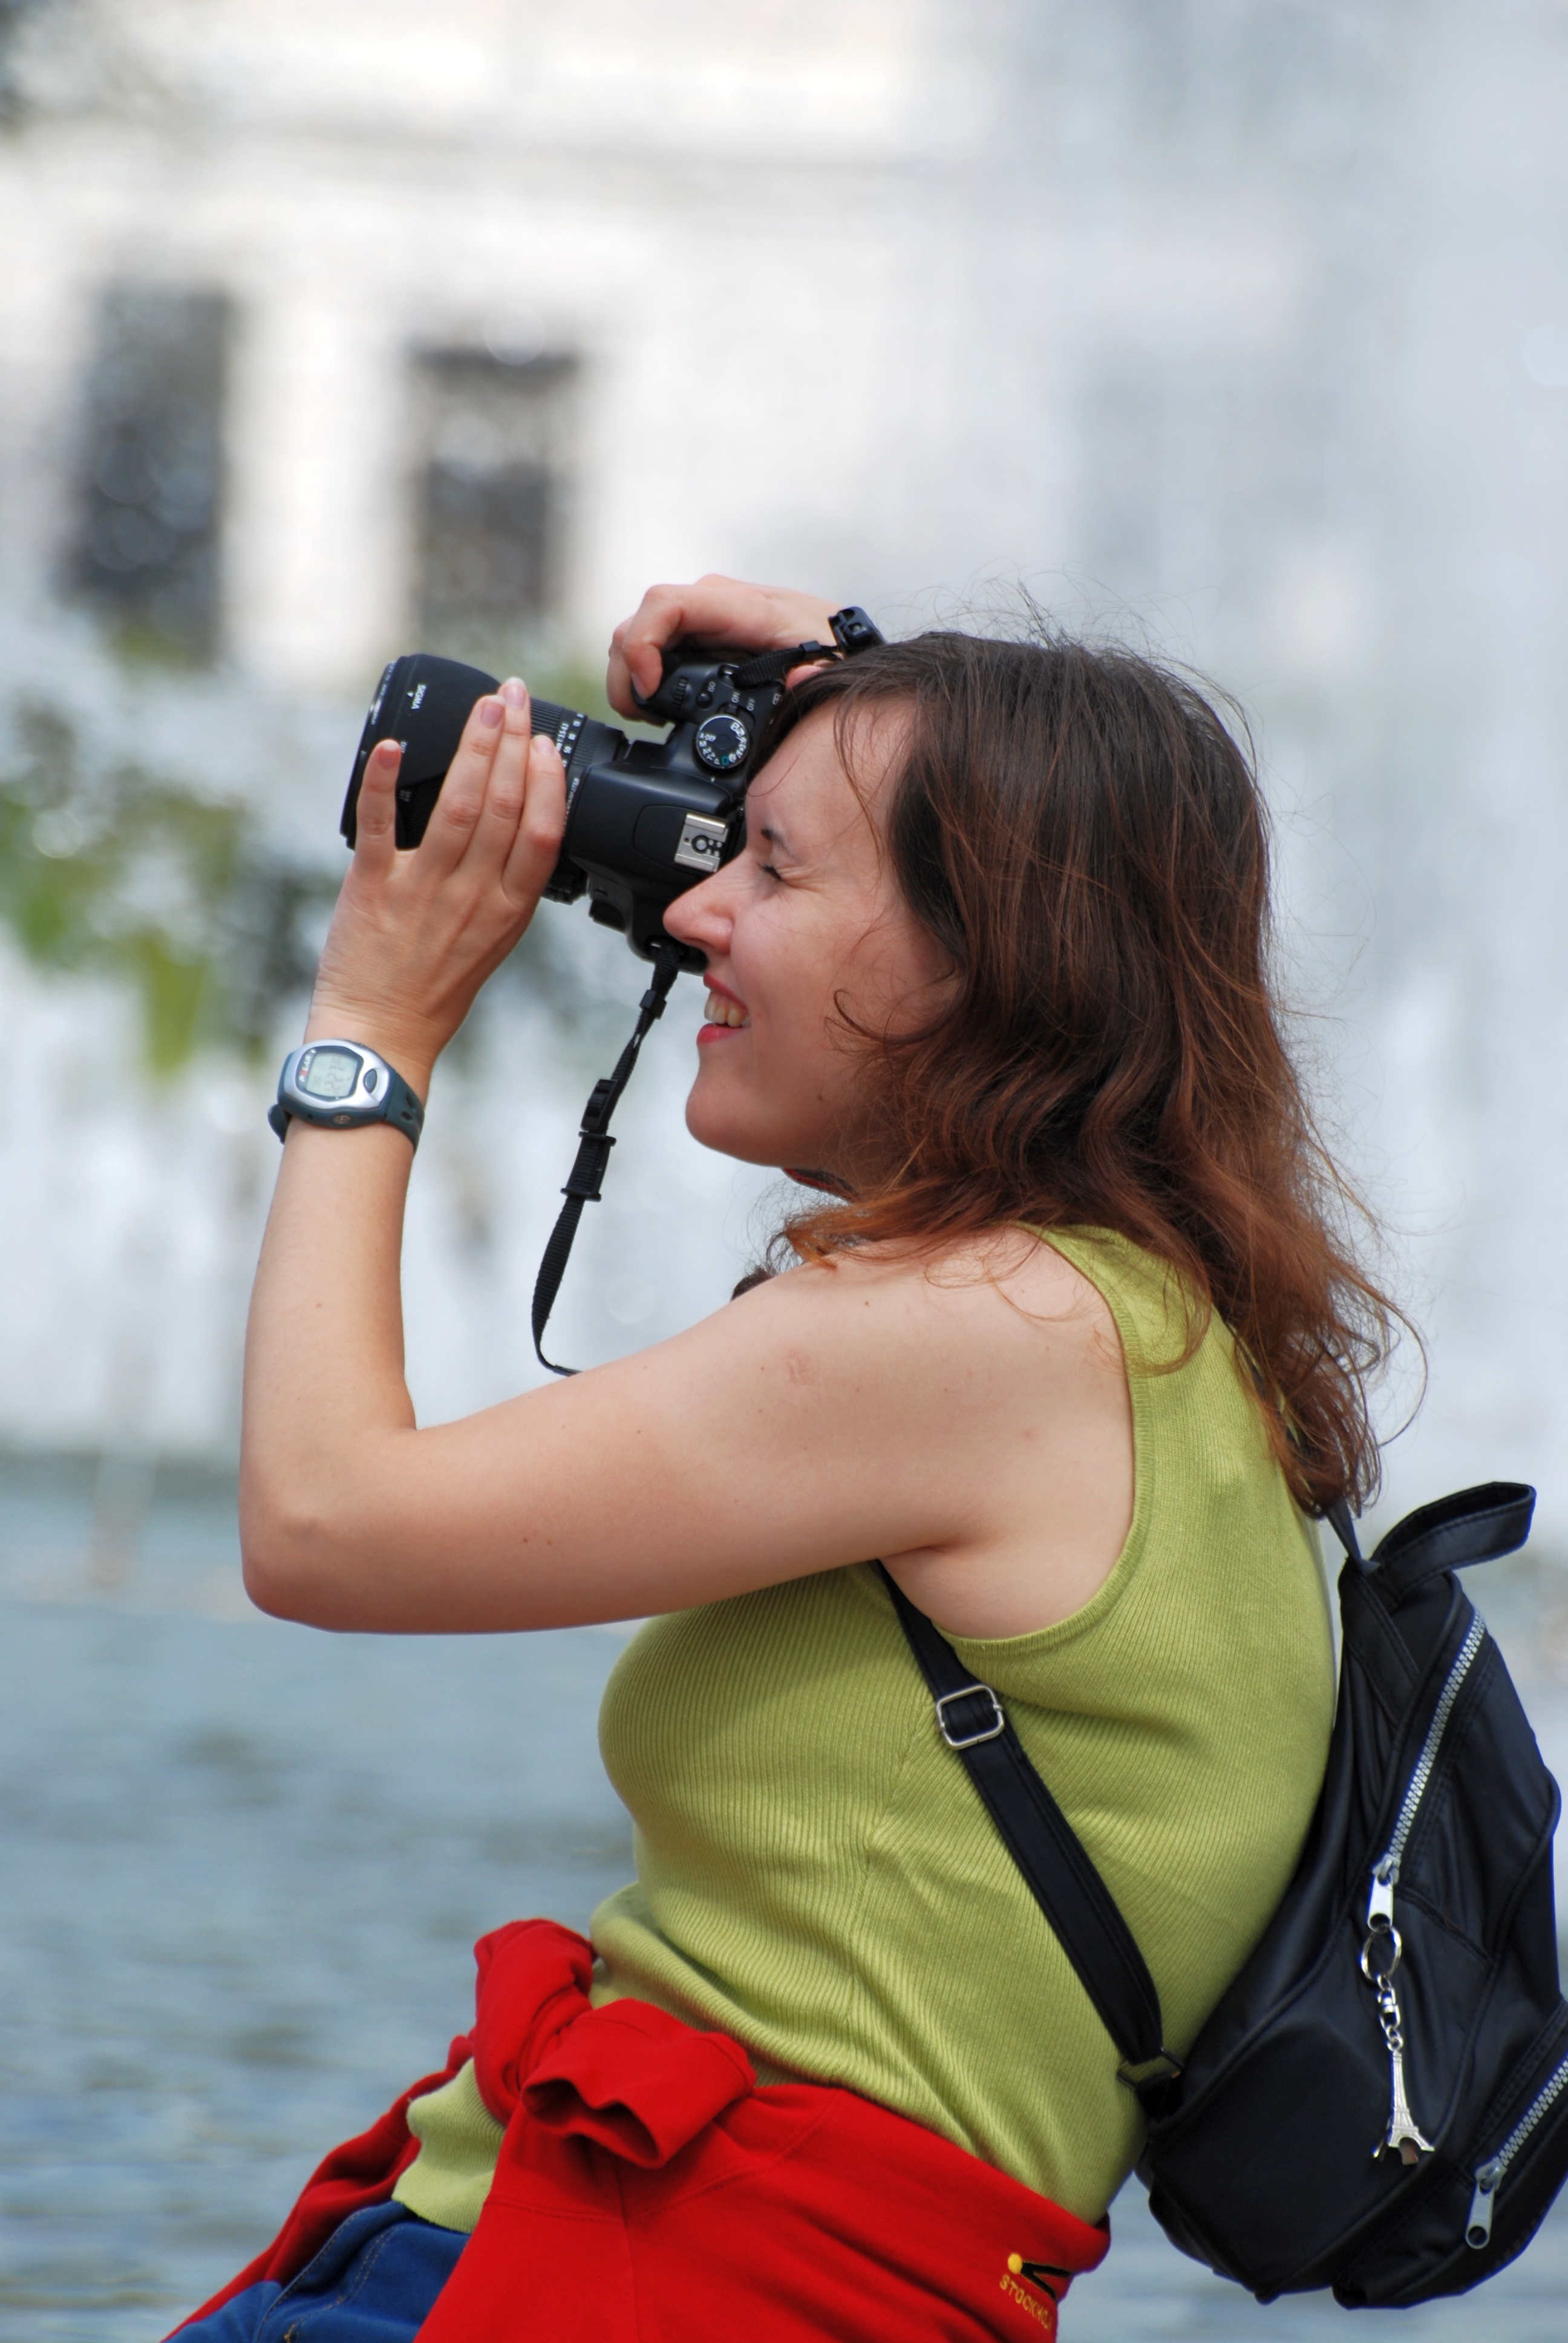
person, people, girl, woman, street, city, model, spring, vehicle, nikon, clothing, lady, candid, girls, women, nikkor, russia, d80, nikond80, 70300mmf4556gvr, yaroslavl, photo shoot